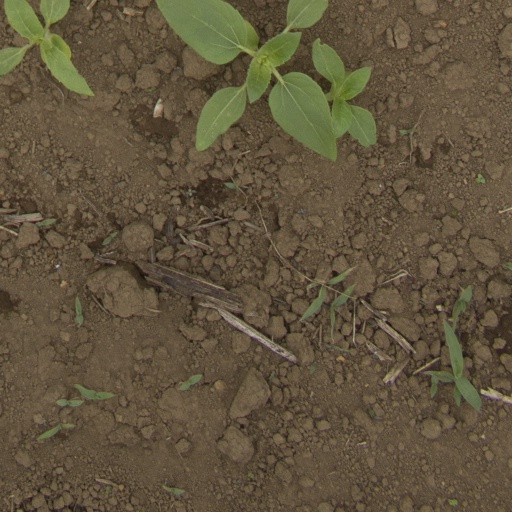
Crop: Jerusalem artichoke